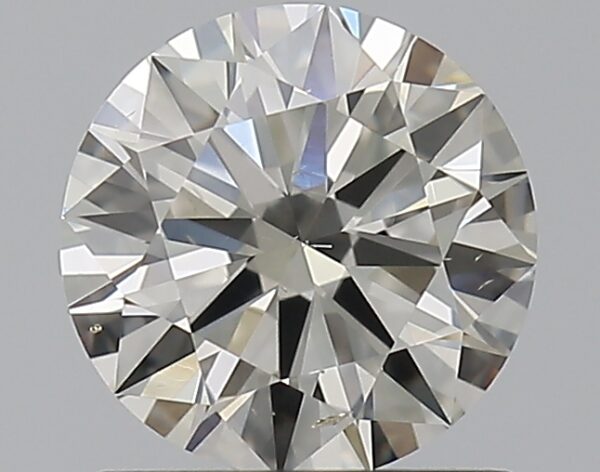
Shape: round
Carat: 0.9
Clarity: SI1
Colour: H
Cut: EX
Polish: VG
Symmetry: VG
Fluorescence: VS
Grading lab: GIA
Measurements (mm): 6.18 x 6.25 x 3.74